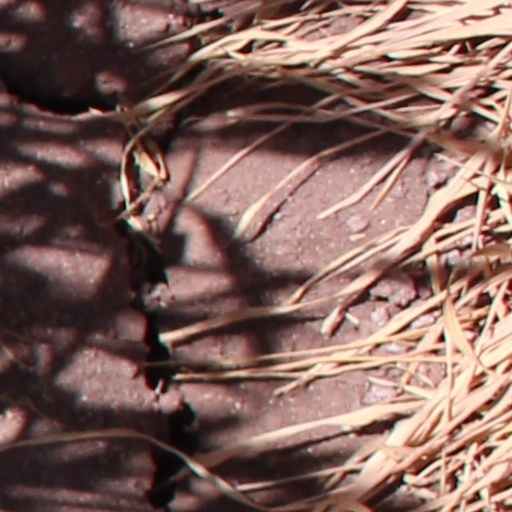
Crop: wheat